Guido Piovene

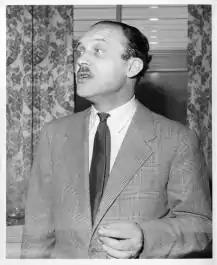
Piovene in 1951

Born in Vicenza into a noble family, Piovene graduated in philosophy in Milan and then devoted himself to journalism, notably collaborating with "Corriere della Sera", "La Stampa" and "Il Tempo". He took part in the anti-fascist resistance with the Movimento Comunista d'Italia. According to Felice Chilanti's daughter, he wrote the statutes for its youth association "COBA" (so named in homage to Joseph Stalin's youthful pseudonym).